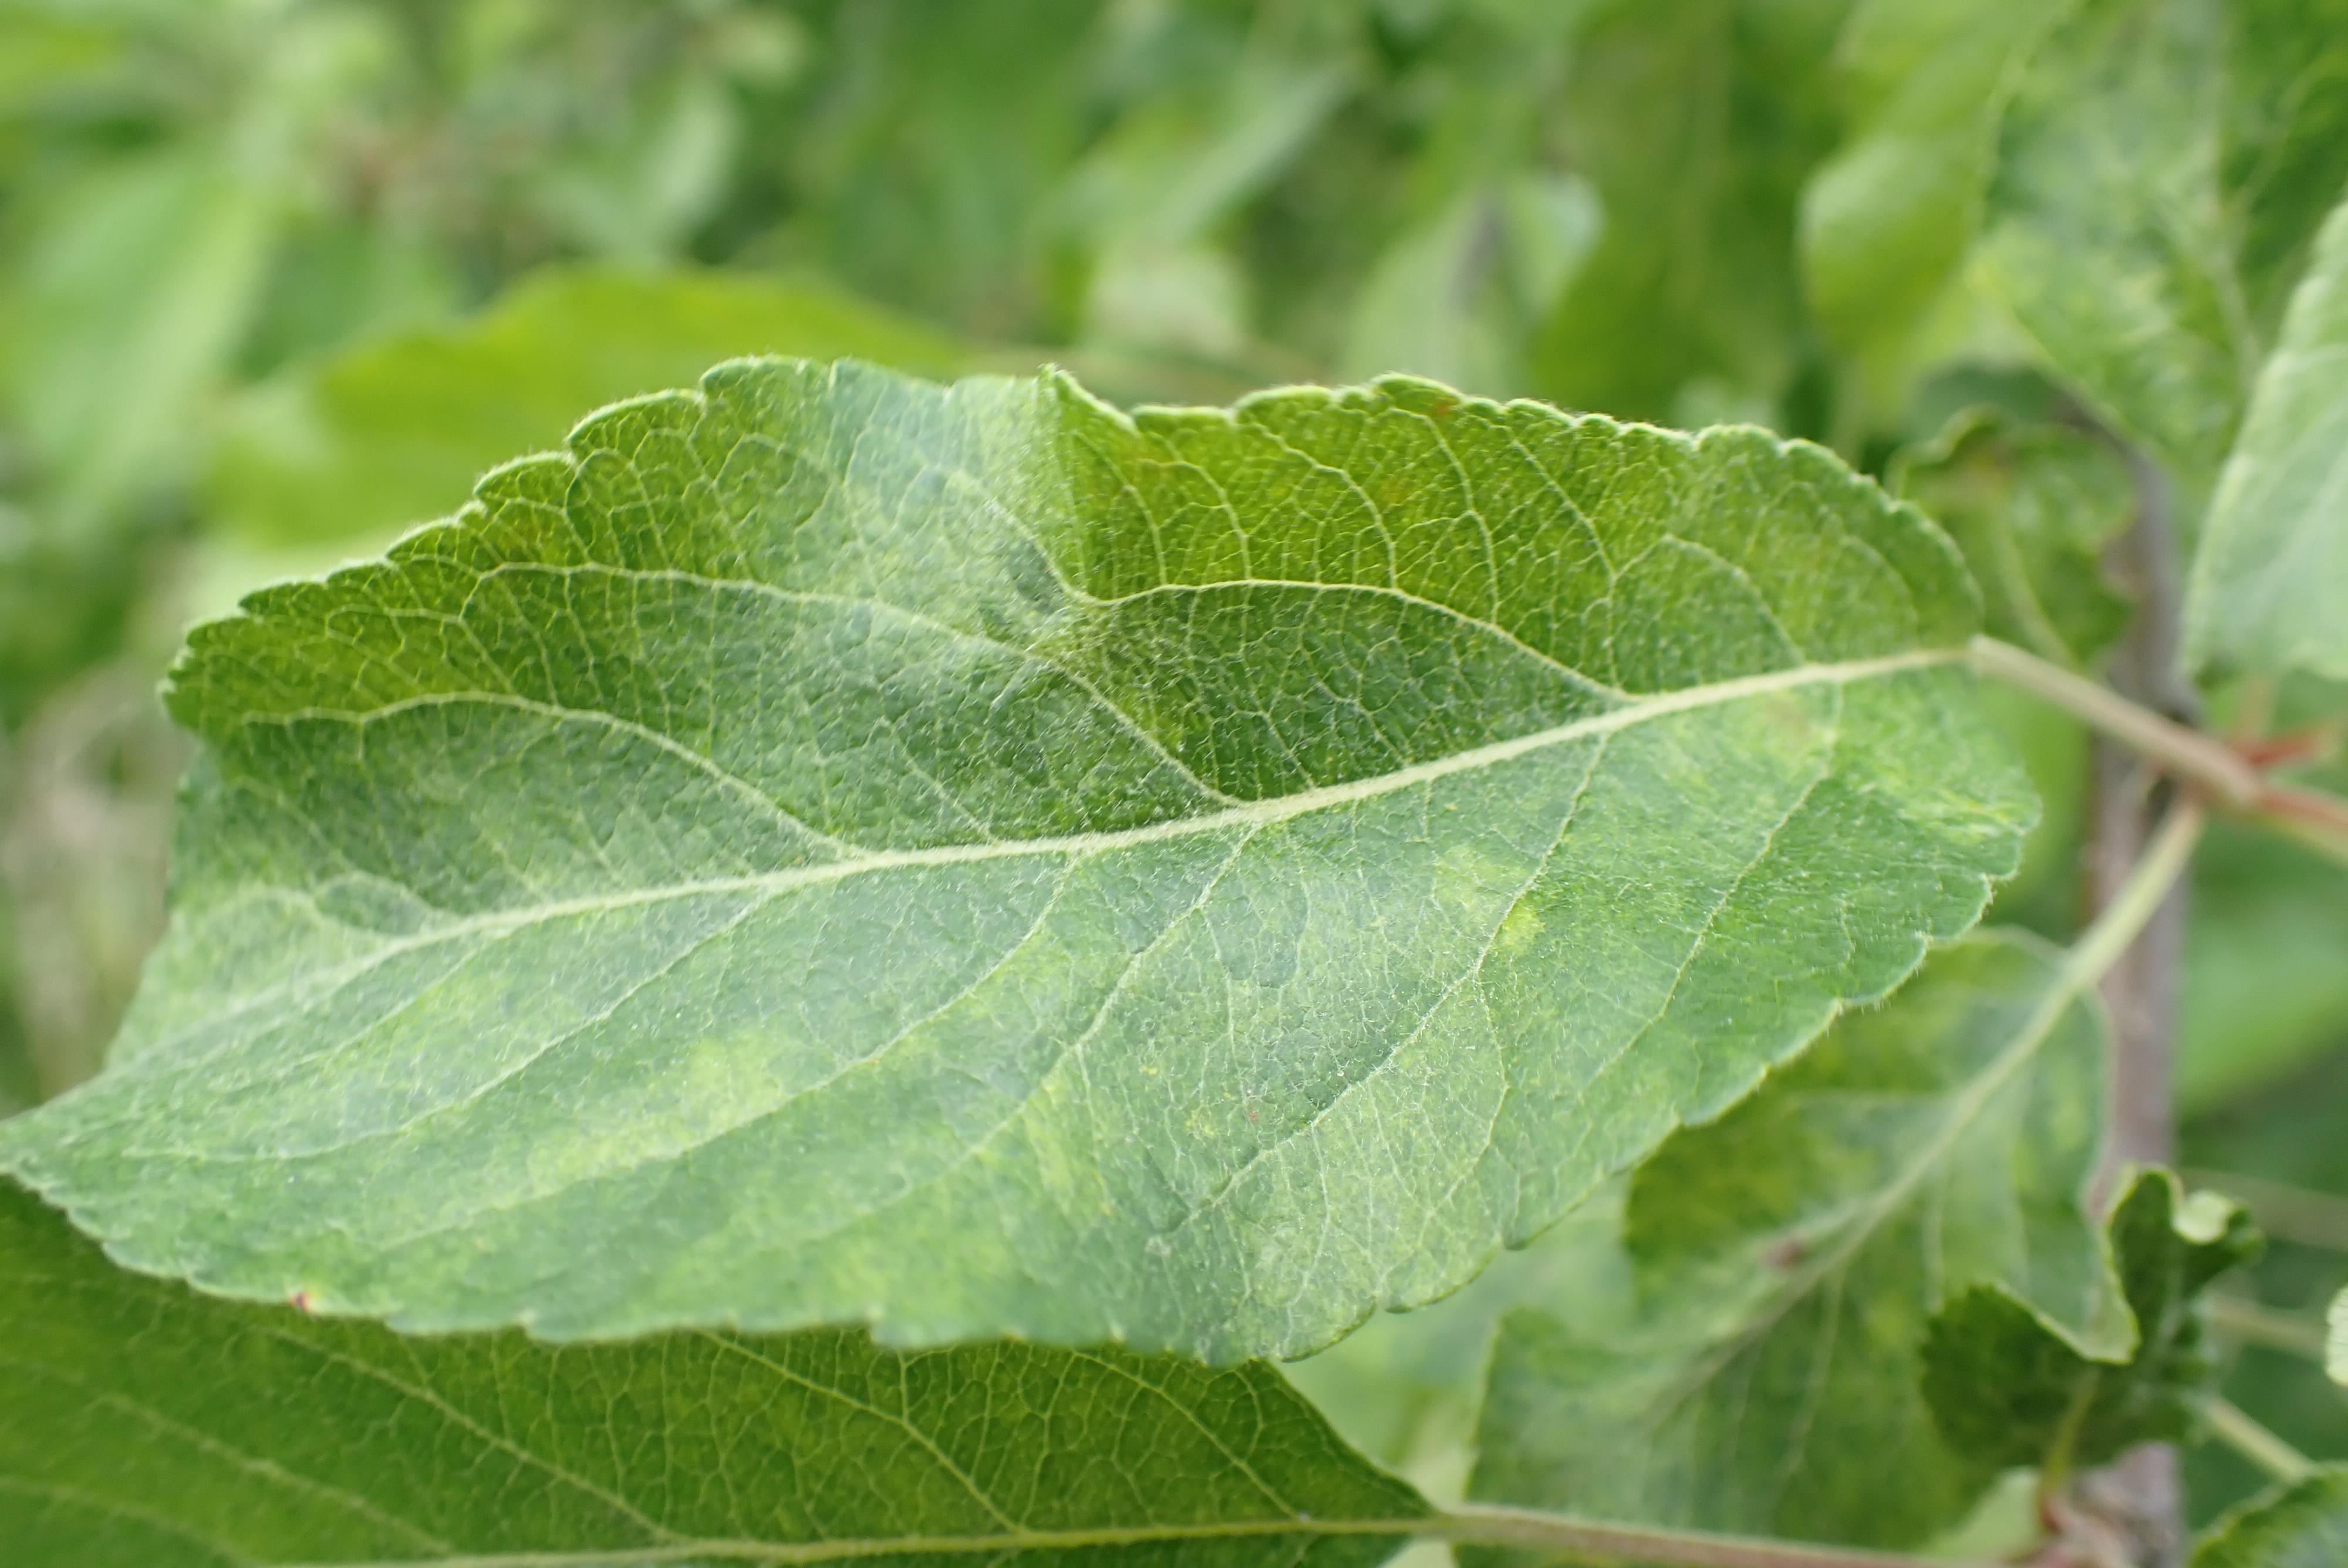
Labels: scab